Advanced Light Source

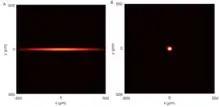
Comparison of the beam profiles of ALS (A) and ALS-U (B). The highly focused beams of ALS-U will enable new scientific advances.

A new project called ALS-U is working to upgrade the ALS. Recent accelerator physics breakthroughs now enable the production of highly focused beams of soft x-ray light that are at least 100 times brighter than those of the existing ALS.